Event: Nepal Earthquake
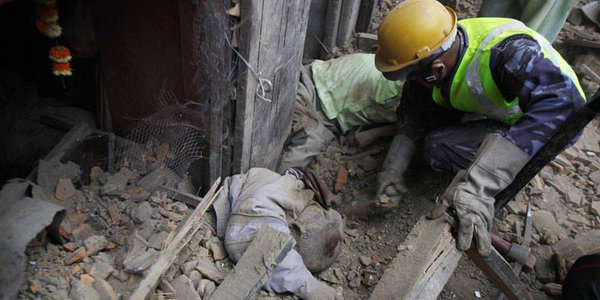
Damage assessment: damage